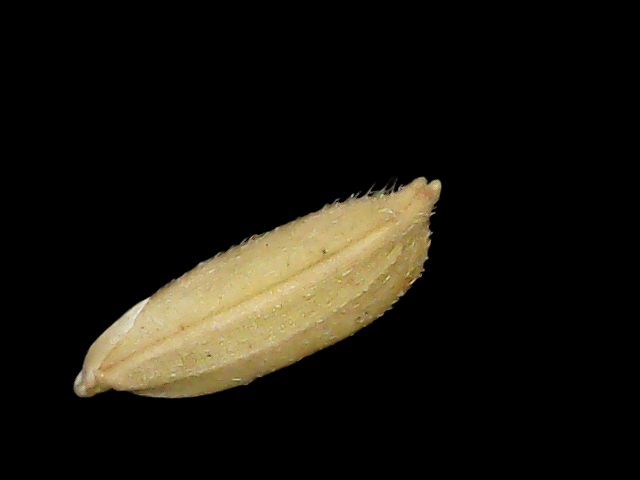
Rice variety: Bd30